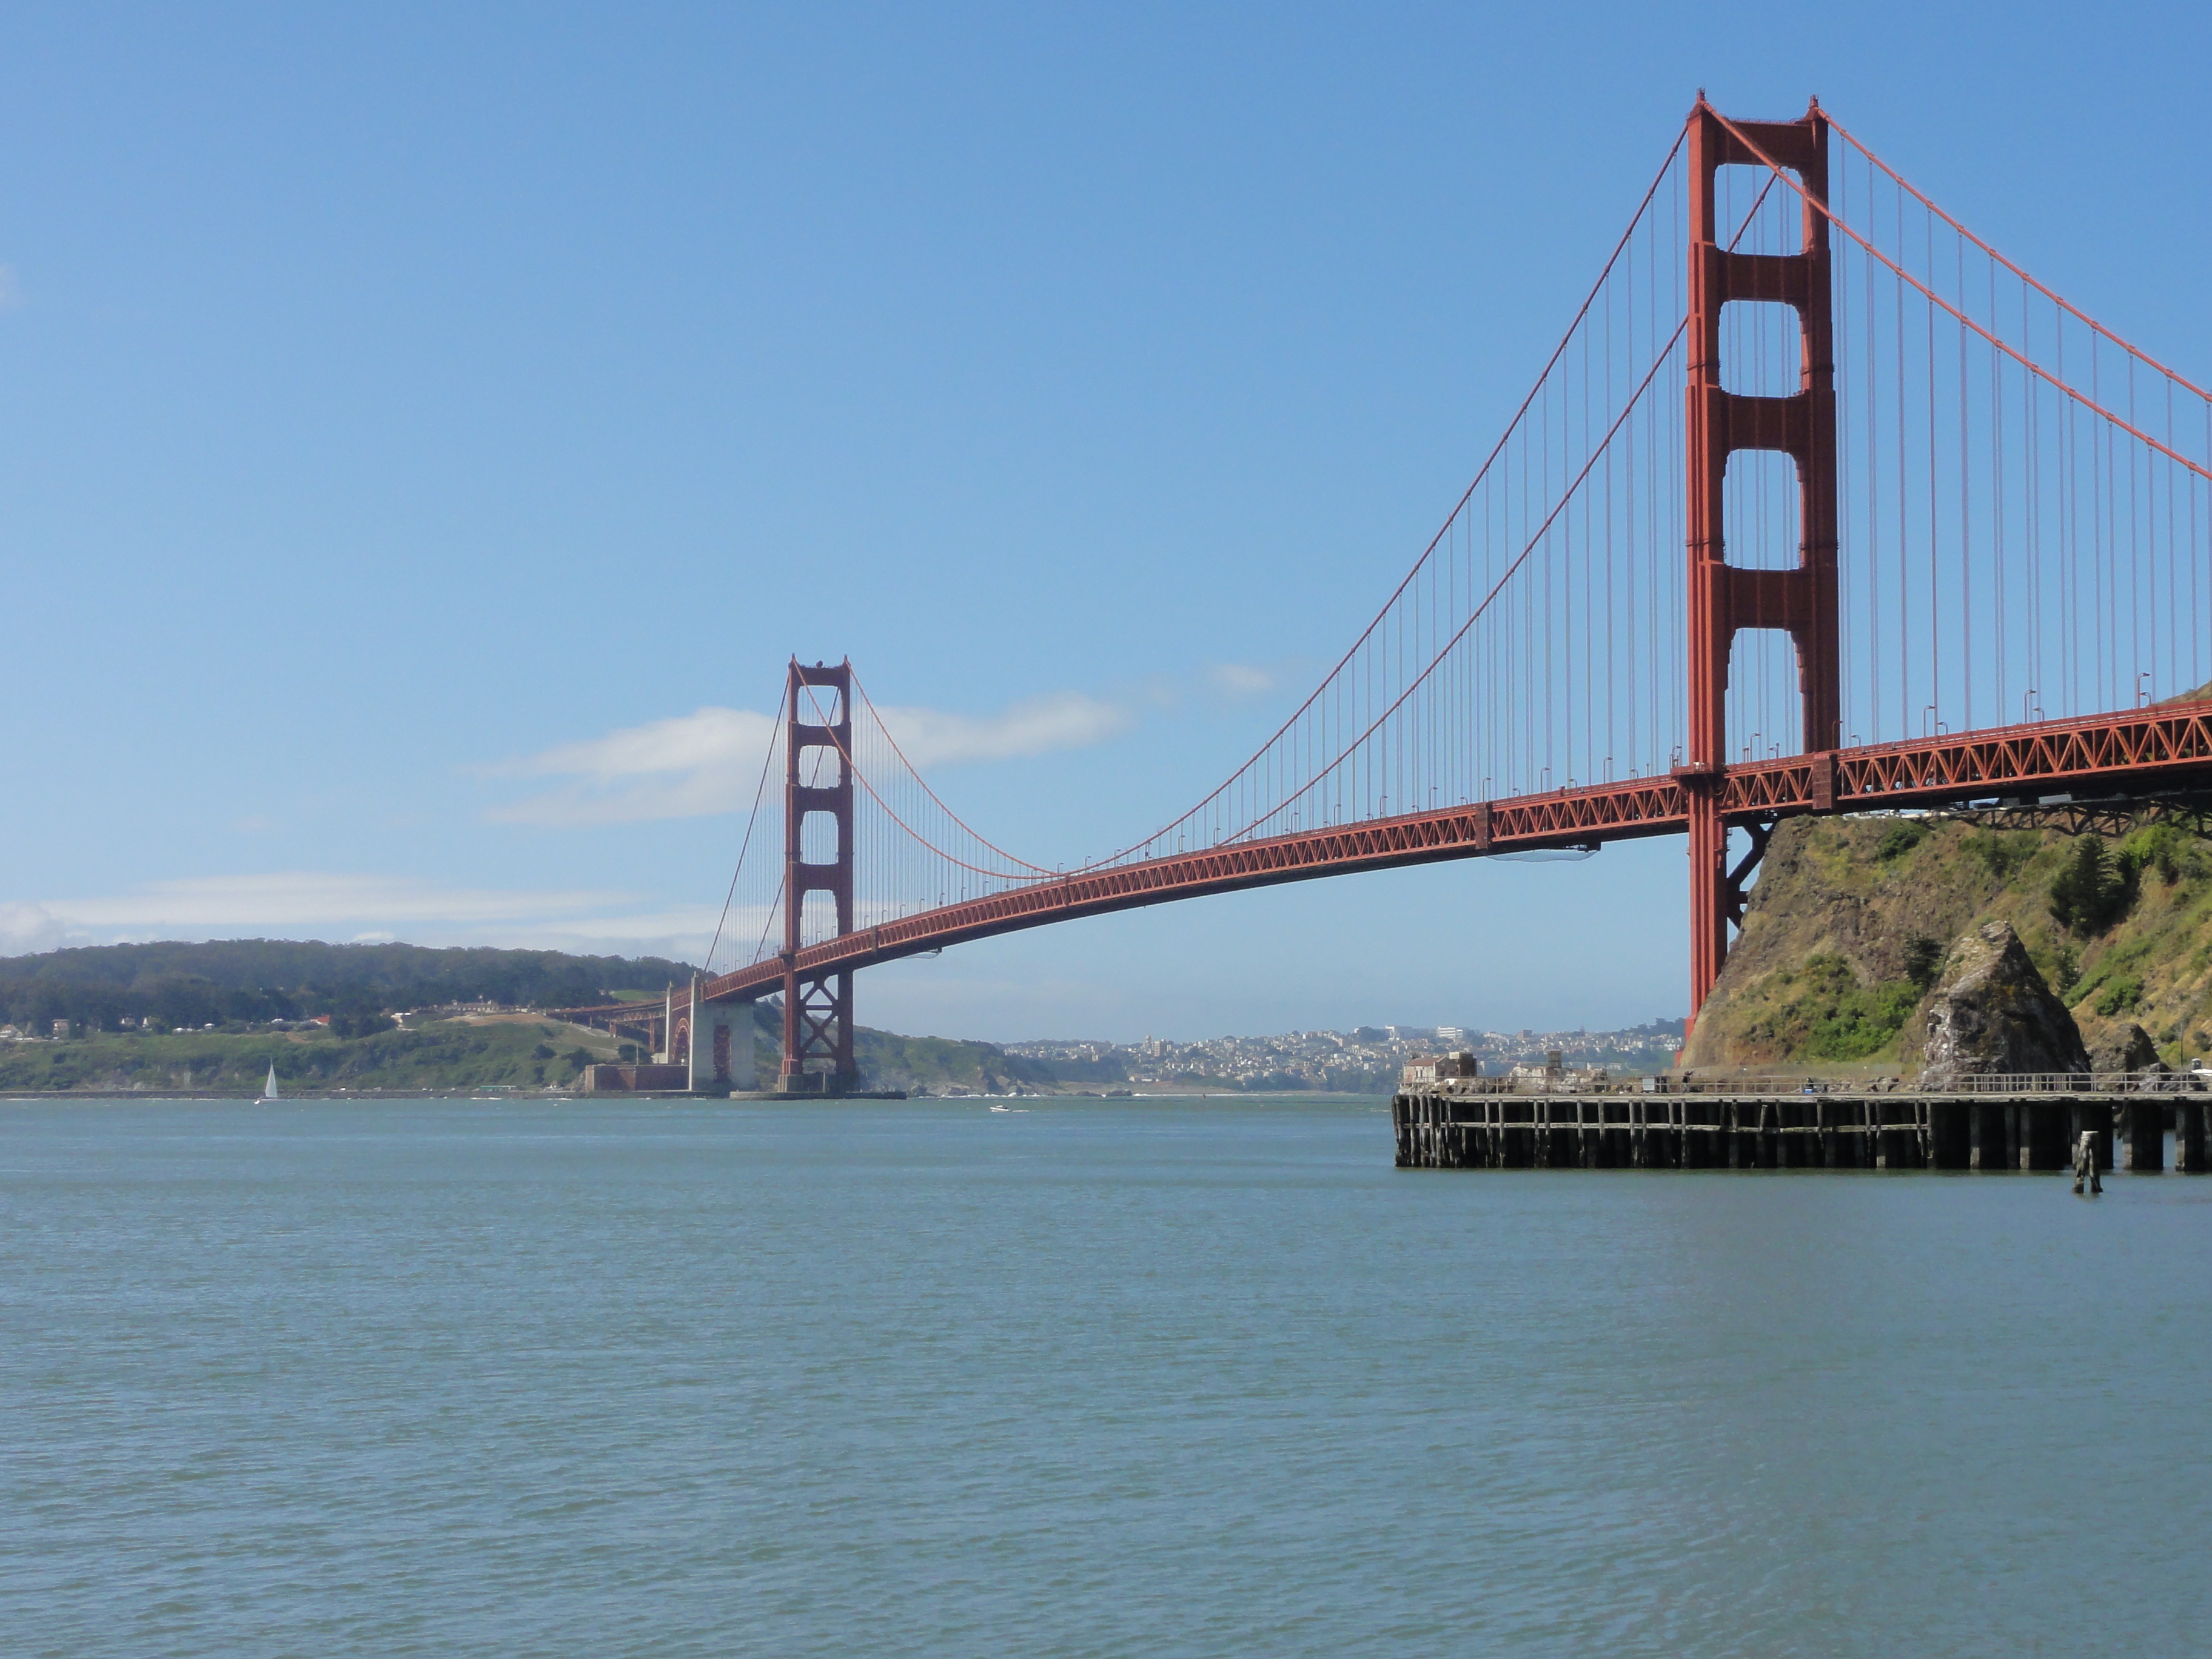
bridge, san francisco, suspension bridge, golden gate, america, california, places of interest, cable stayed bridge, arch bridge, transporter bridge, nonbuilding structure